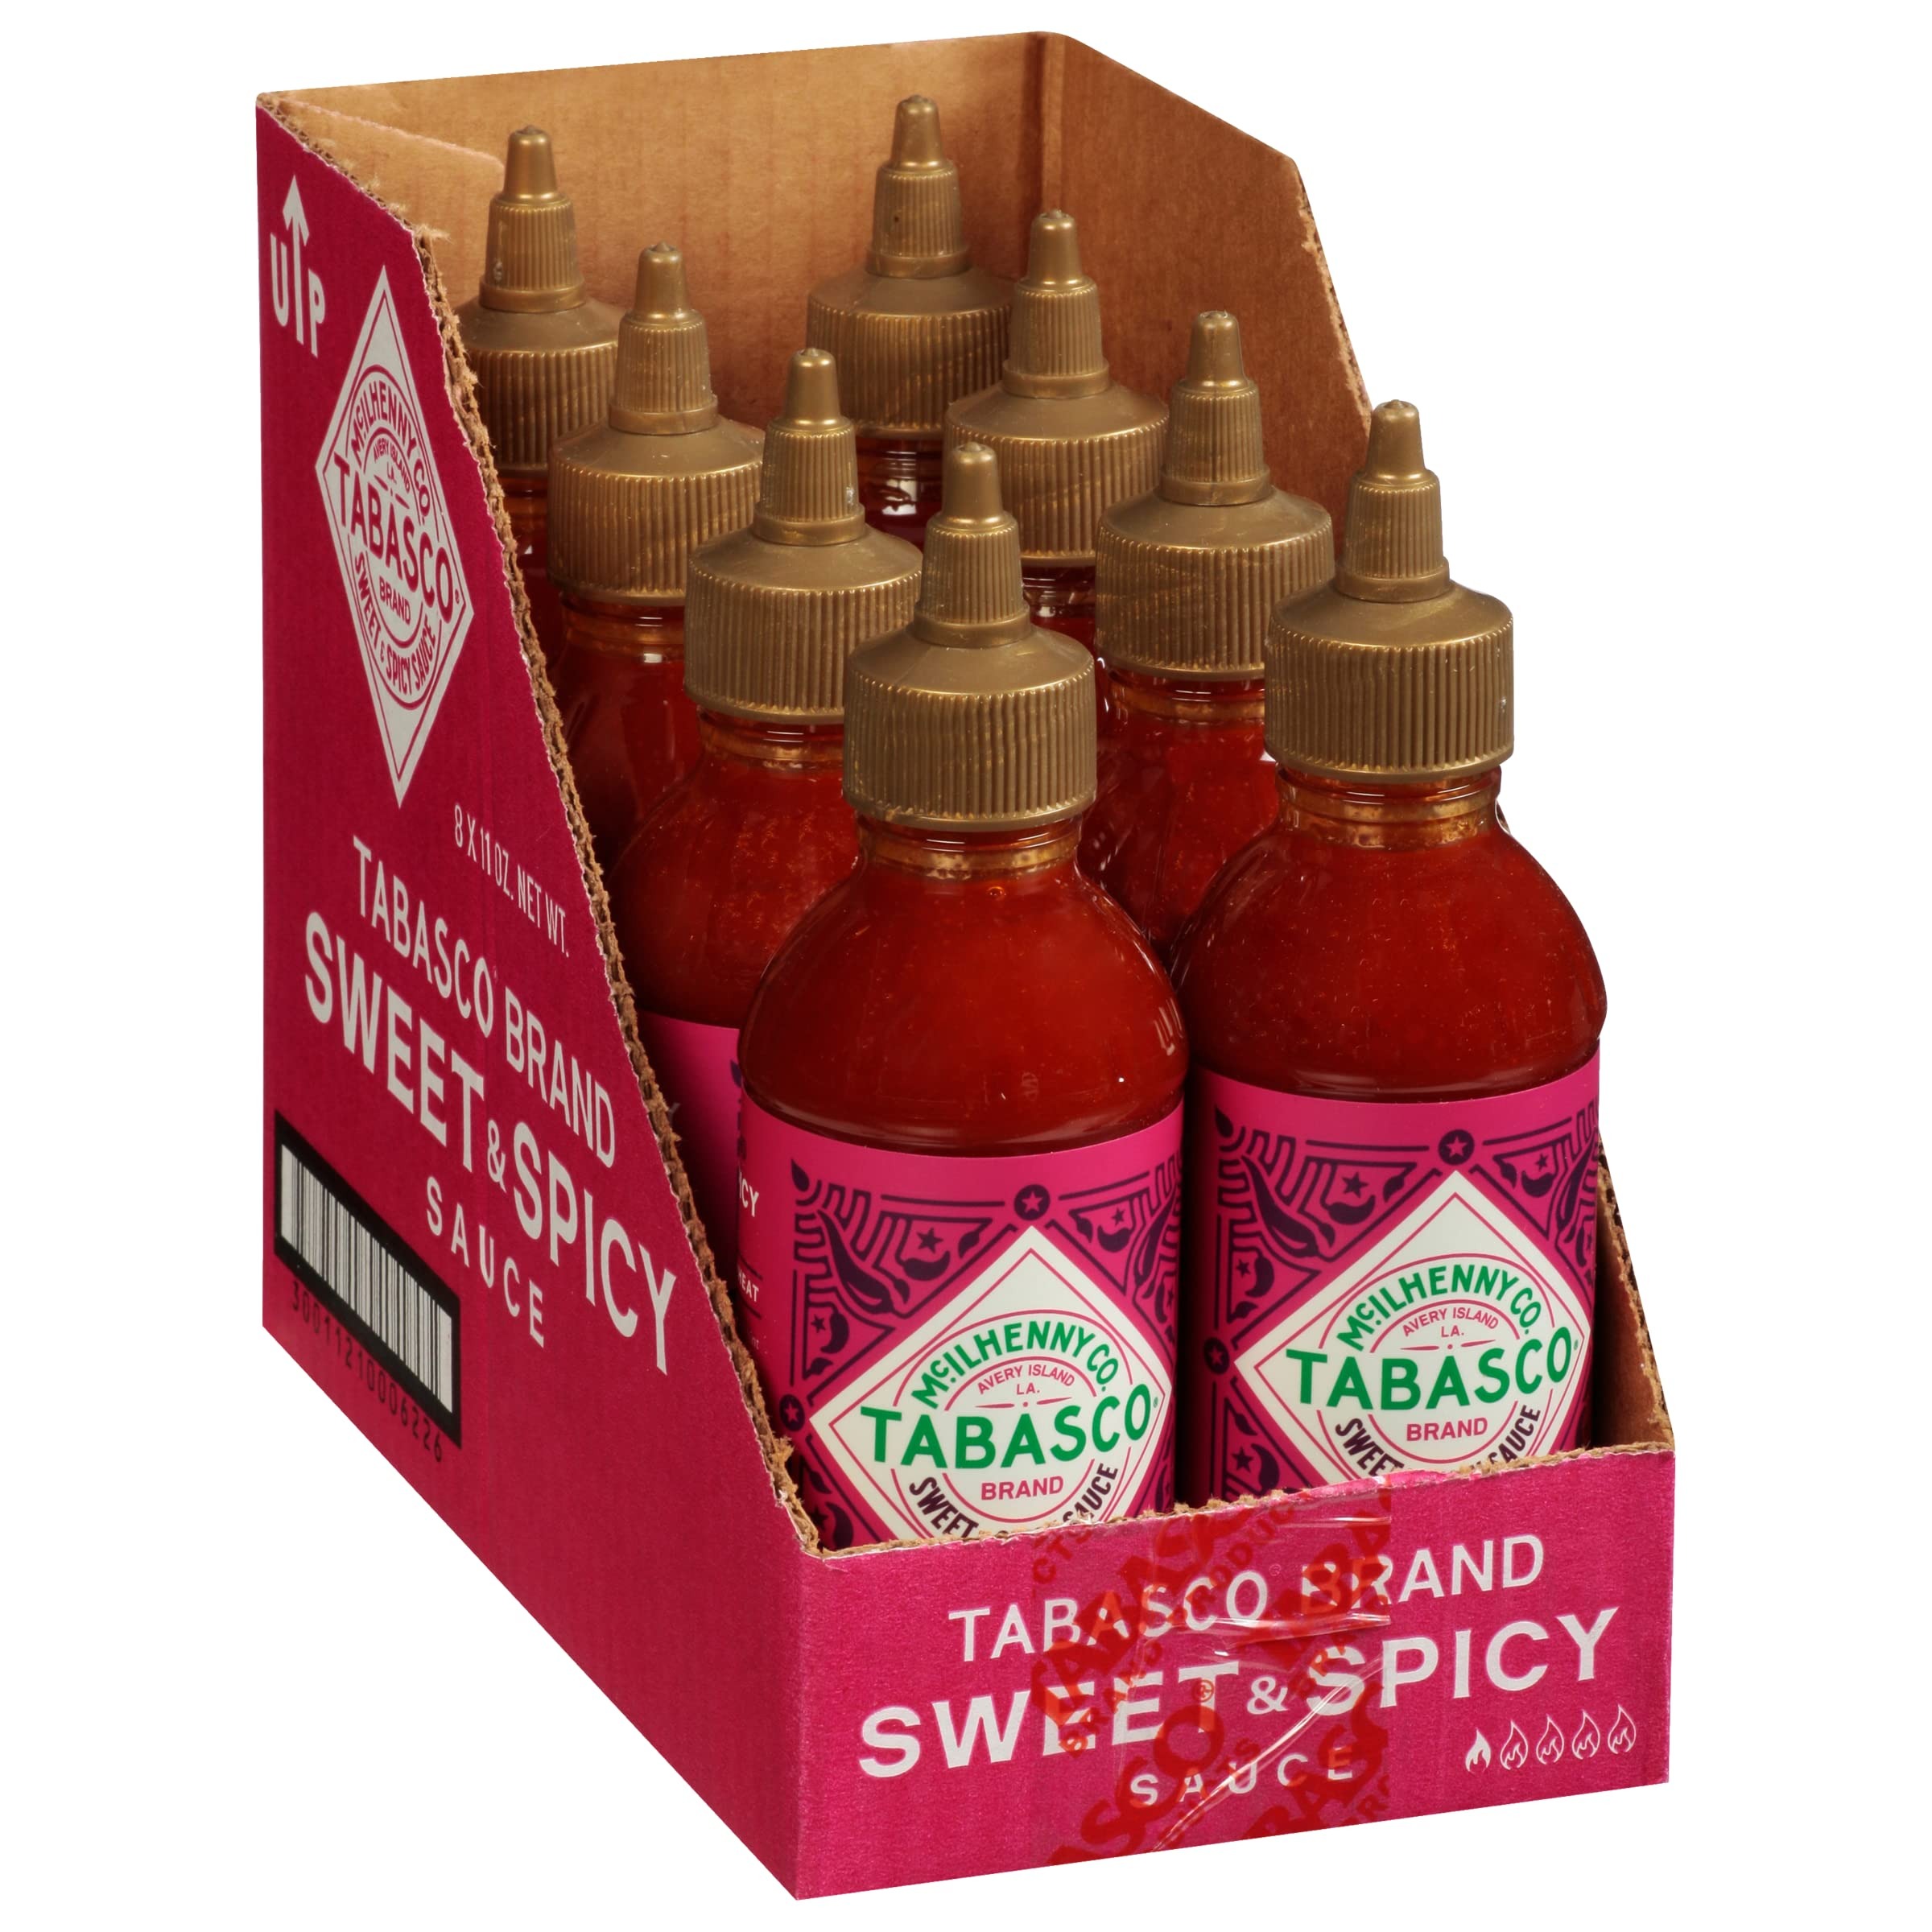
Item Name: TABASCO Brand Sweet and Spicy Sauce, 11 Oz (Pack of 8)
Bullet Point: Tabasco Sweet & Spicy Sauce, Kosher, Gluten Free & Non-GMO, 11 Ounce (Pack of 8)
Value: 88.0
Unit: Ounce

Price: 8.4